Eduard Pechuël-Loesche

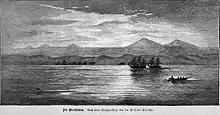

Moritz Eduard Pechuël-Loesche, (26 July 1840, Zöschen – 29 May 1913, Munich), was a German naturalist, geographer, ethnologist, painter, traveler, author, plant collector and Professor of Geography in Jena and Erlangen. Eduard was the eldest son of Ferdinand Moritz Pechuël, an innkeeper and mill owner, and Wilhelmine Lösche.